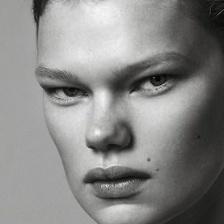
Label: faces